Benjamin Milam

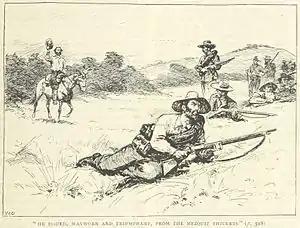
Milam joins the Texian soldiers

In 1825, Milam and Arthur G. Wavell, an English general in the Mexican Army, became partners in a silver mine operation in Nuevo León. The two also obtained "empresario" grants in Texas. In 1829, Milam sought to organize a new mining company in partnership with David G. Burnet, but their efforts failed due to a lack of funds. Milam and Wavell's empresarial efforts also failed when their contract was canceled by the Mexican government for an insufficient supply of new citizens for their colony in Texas, following a new law passed in 1830.